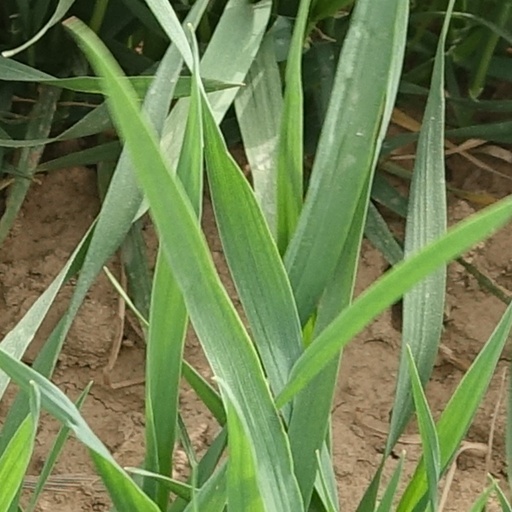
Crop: wheat